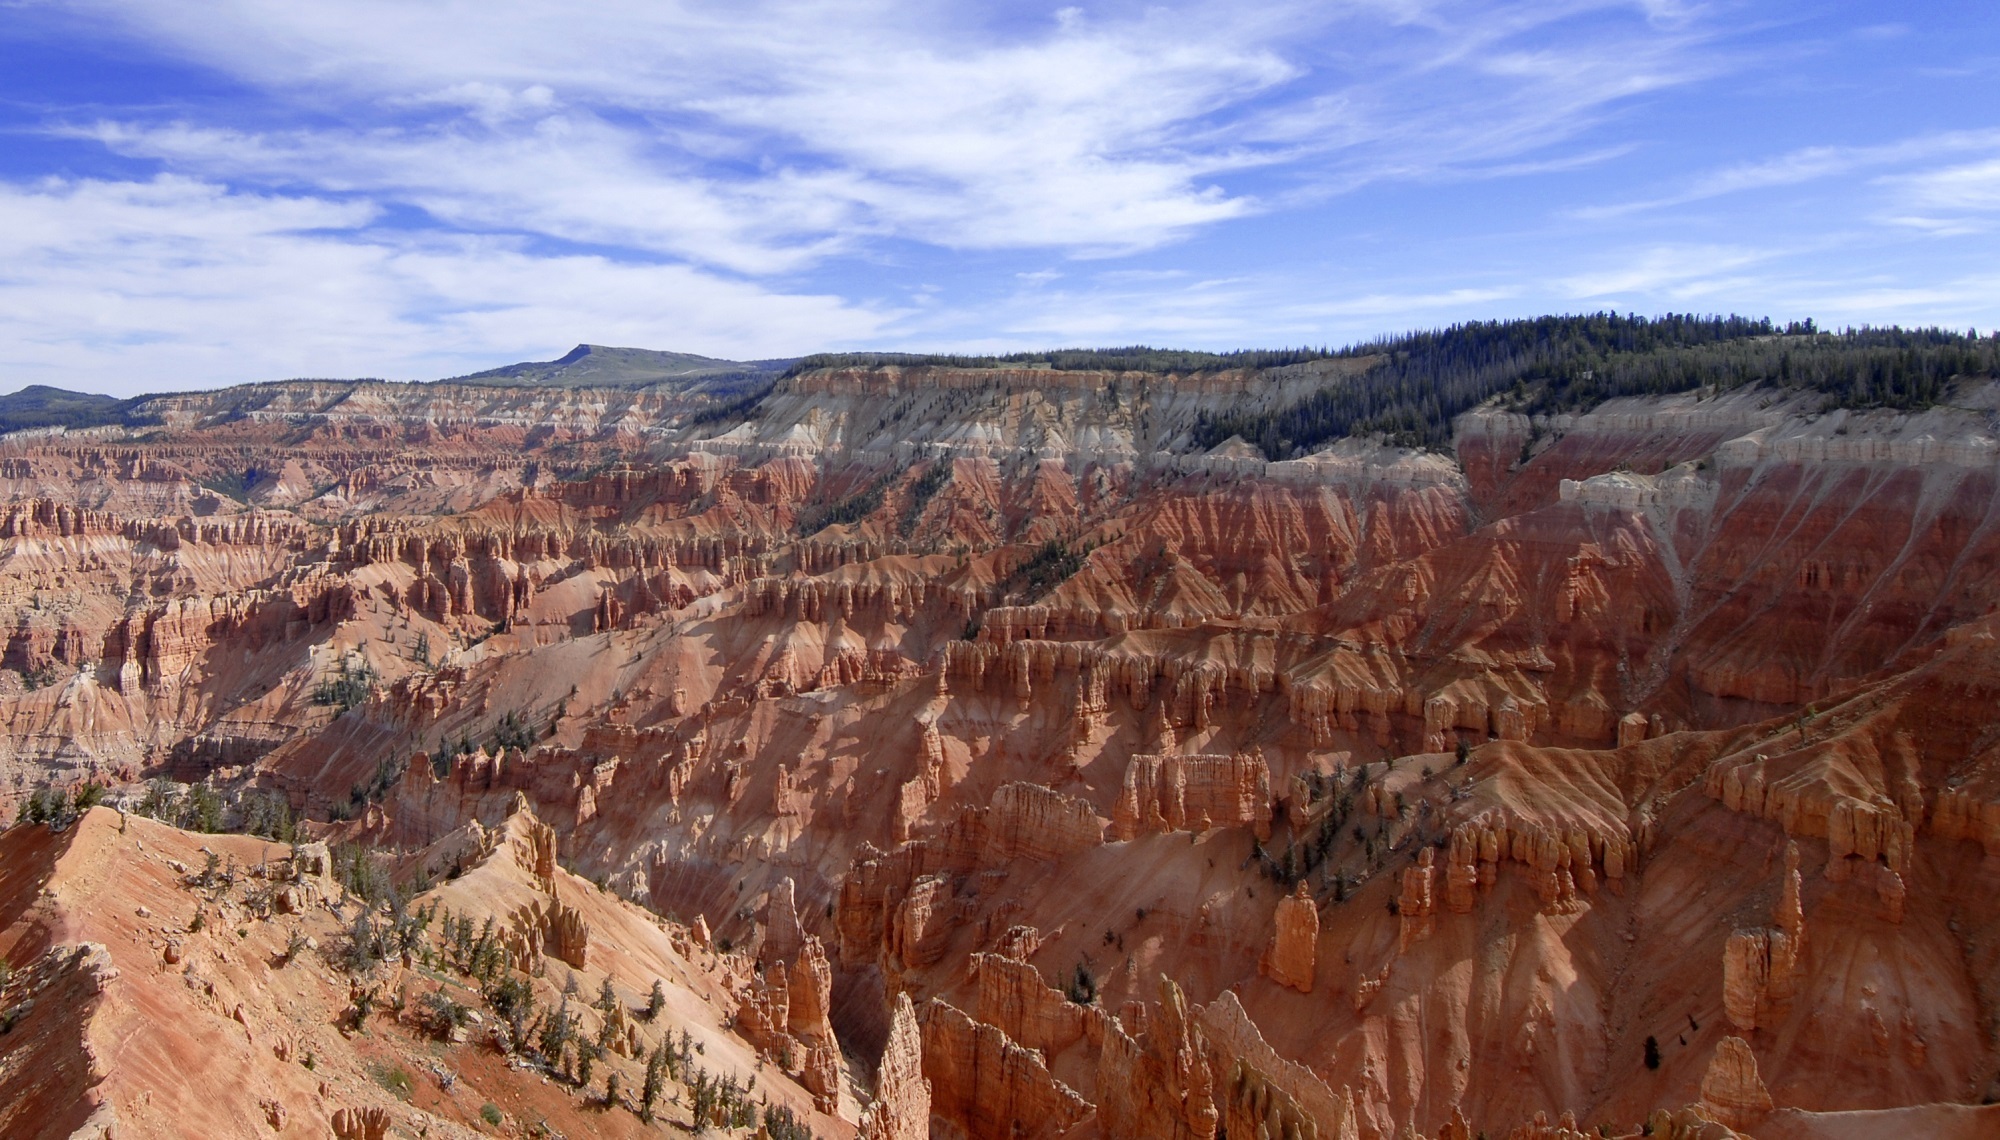
landscape, wilderness, sky, desert, sandstone, panorama, formation, scenic, usa, canyon, terrain, national park, erosion, clouds, geology, utah, badlands, plateau, hoodoos, spectacular, formations, wadi, weathering, landform, natural amphitheater, geographical feature, cedar breaks national monument